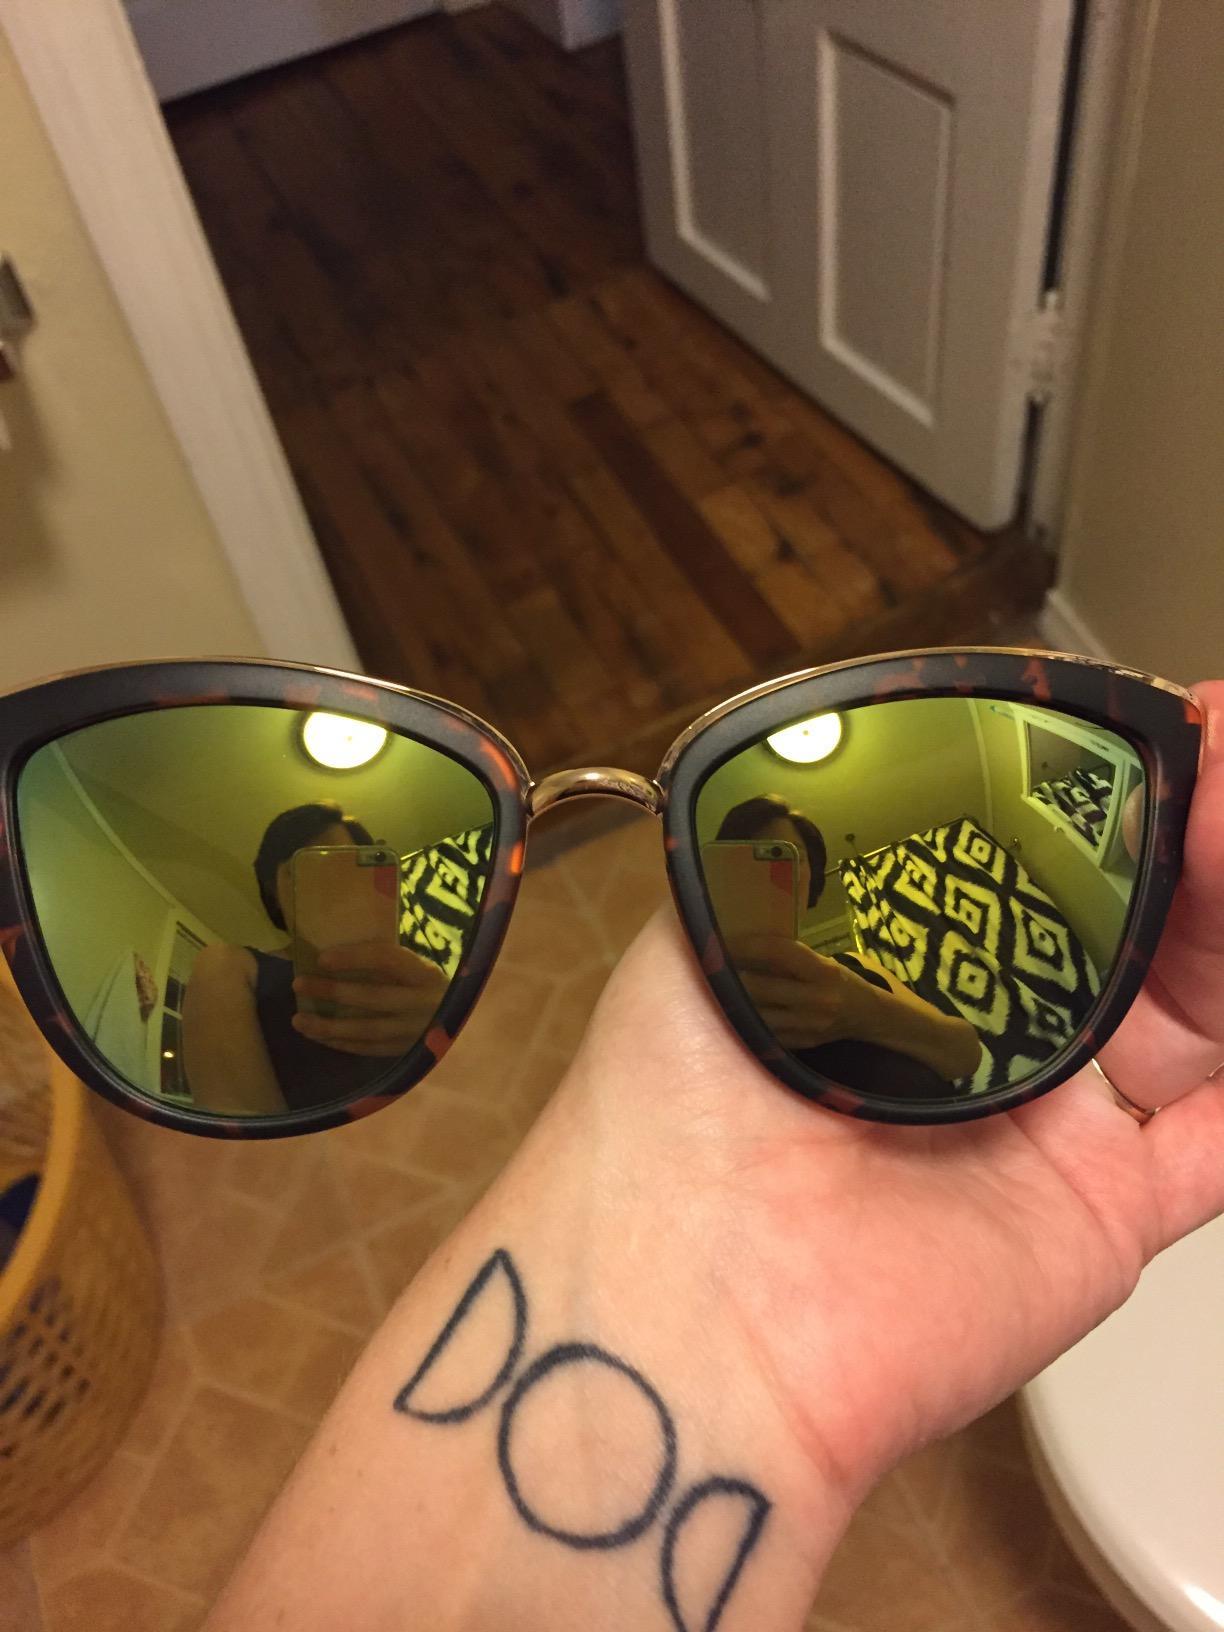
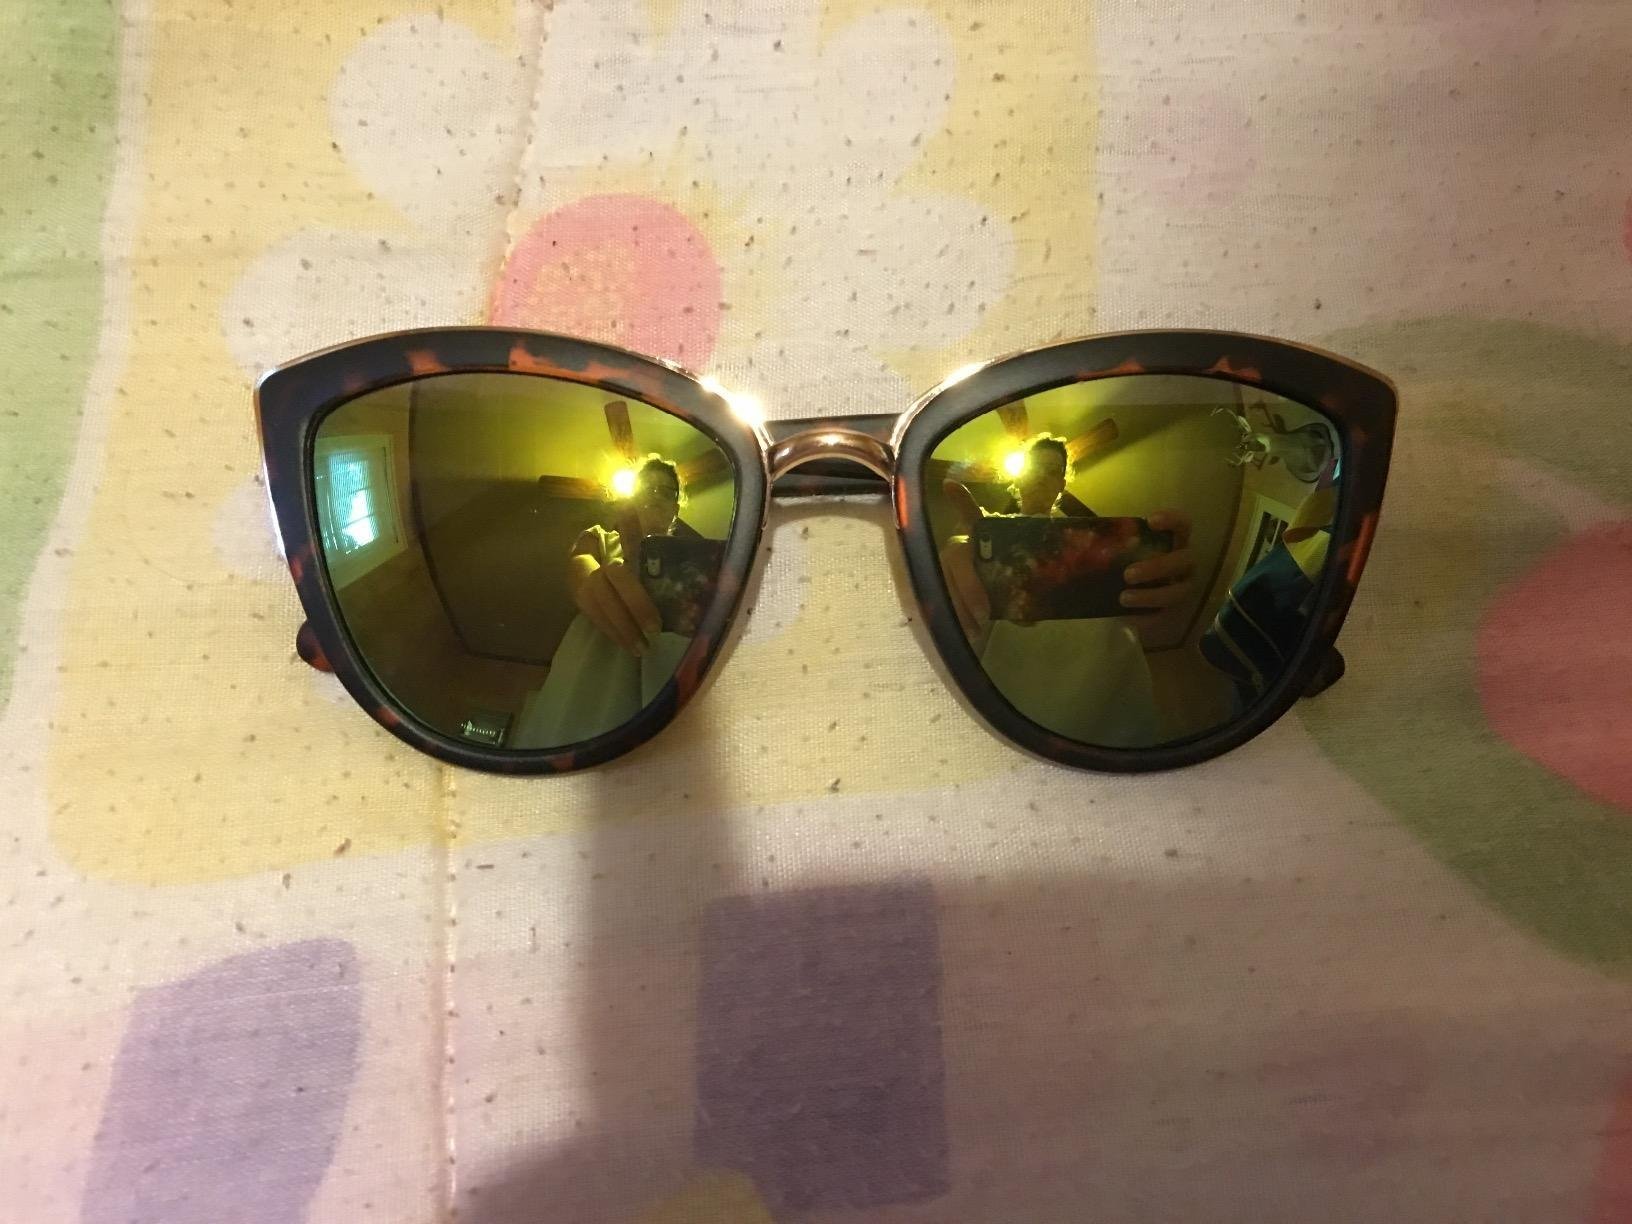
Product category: accessories_sunglasses
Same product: yes